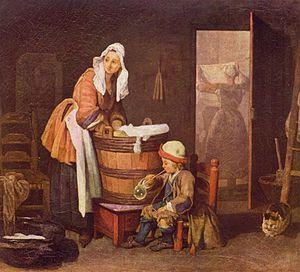
Jean Siméon Chardin, né le 2 novembre 1699 à Paris, mort dans la même ville le 6 décembre 1779, est considéré comme l'un des plus grands peintres français et européens du XVIIIᵉ siècle. Il est surtout reconnu pour ses natures mortes, ses peintures de genre et ses pastels.